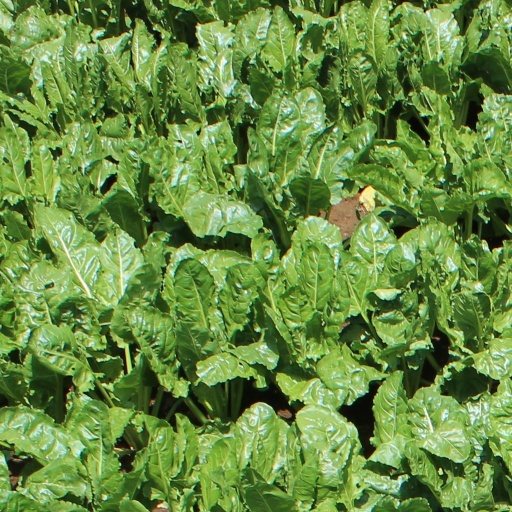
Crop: sugar beet